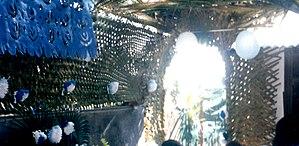
Un arche tressé en feuilles de cocotiers en guise de porte d'entrée.
À La Réunion, la sal'vert' est l'appellation d'une salle faite d'une structure de bois tels que choka, bambou ou de « bois d'encens » recouverte de feuilles de cocotiers ou de palmes que l'on construit dans une cour en plein air à l'occasion d'un festin. Pour faire face à d'éventuelles averses, les Réunionnais recouvrent les salles vertes d'une bâche épaisse puis l'habillent de feuilles afin d'en donner un aspect esthétique verdoyant.